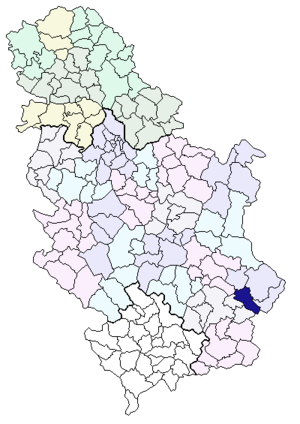
Babušnica est une ville et une municipalité de Serbie situées dans le district de Pirot. Au recensement de 2011, la ville comptait 4 578 habitants et la municipalité dont elle est le centre 12 259.